EMD SW8

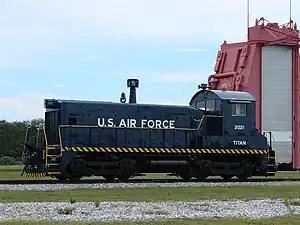
EMD SW8 retired from the USAF Titan missile program

The EMD SW8 is a diesel switcher locomotive manufactured by General Motors Electro-Motive Division and General Motors Diesel between September 1950 and February 1954. Power is supplied by an EMD 567B 8-cylinder engine, for a total of . A total of